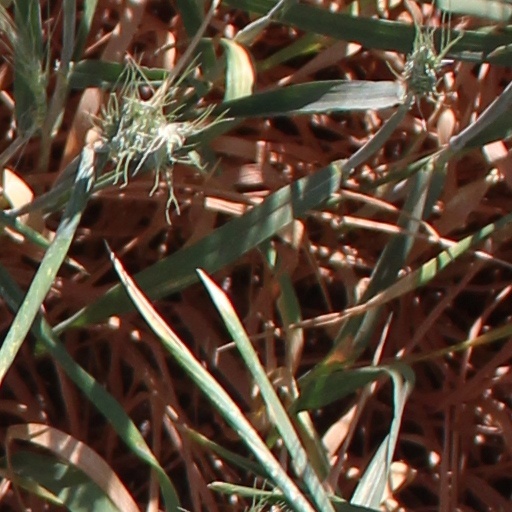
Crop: wheat